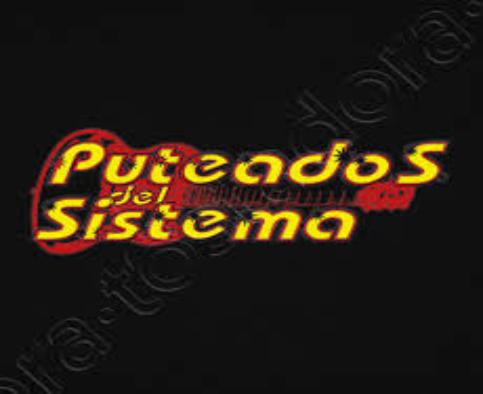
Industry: Clothes